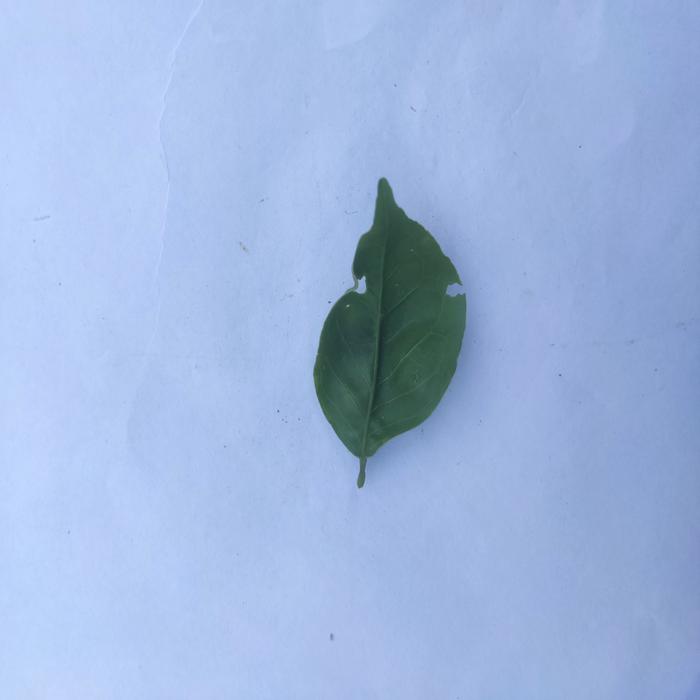
Crop: Aegle Marmelos
Leaf condition: Leaf_Curl